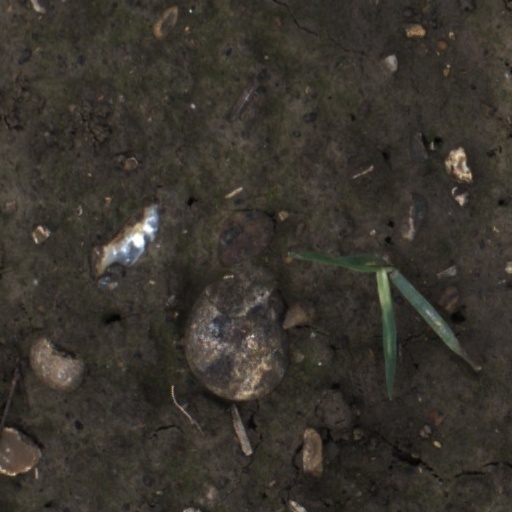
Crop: wheat